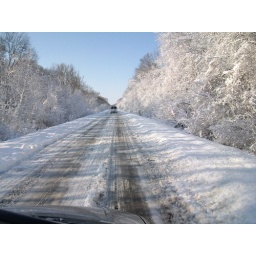
Finally a clear road in TE